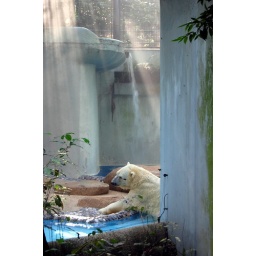
This polar bear is quite cool, resting in the cold water and basking in the sun rays. At the Singapore Zoo.